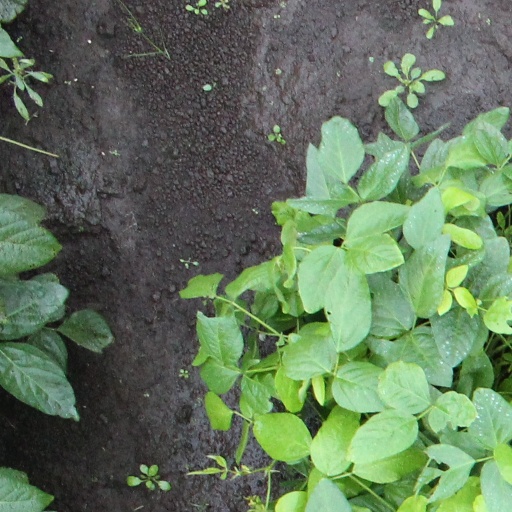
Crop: soybean